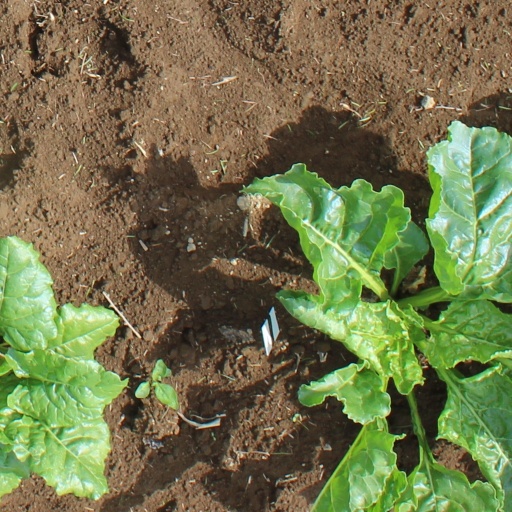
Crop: sugar beet